Battambang

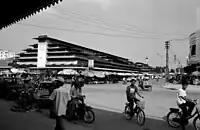
Psar Nath market in May 2000

Starting in 1989, when private property rights were reintroduced, Battambang began to develop an economy around agricultural products, and small businesses emerged. The city's municipal government established a Heritage Protection Area in 2009 to safeguard around 800 historic buildings. Following investment from GIZ, the municipality's "Master Development Plan 2030" was endorsed by the national government in 2015, making it the only city besides Phnom Penh in Cambodia to have such a plan. In 2022, the Provincial Department of Culture and Fine Arts listed ancient temples, prehistoric sites, colonial buildings, and traditional Khmer houses as buildings under conservation.